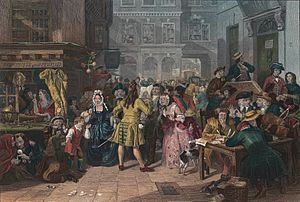
Sydhavsboblen / Første fase
Maleri af E. M. Ward, som gengiver spekulationen knyttet til South Sea Company
Sydhavsboblen er navnet på en spekulationsbølge, som i 1720 greb et stort antal engelske aktiekøbere og efter en kort periode endte i et omfattende sammenbrud.